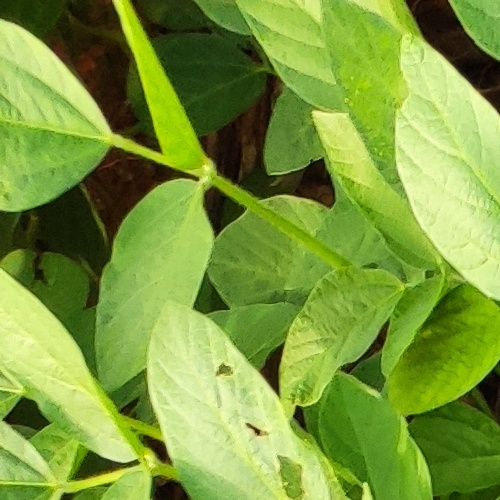
Label: Caterpillar